Jack Dawn

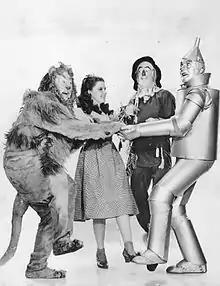
Publicity photo of American entertainers; (L–R) Bert Lahr, Judy Garland, Ray Bolger, and Jack Haley promoting the Sunday, March 15, 1970 NBC broadcast of the 1939 MGM feature film "The Wizard of Oz".

John Wesley Dawn (February 18, 1891 – June 20, 1961) was an American make-up artist whose career spanned 37 years and over 200 films.